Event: Nepal Earthquake
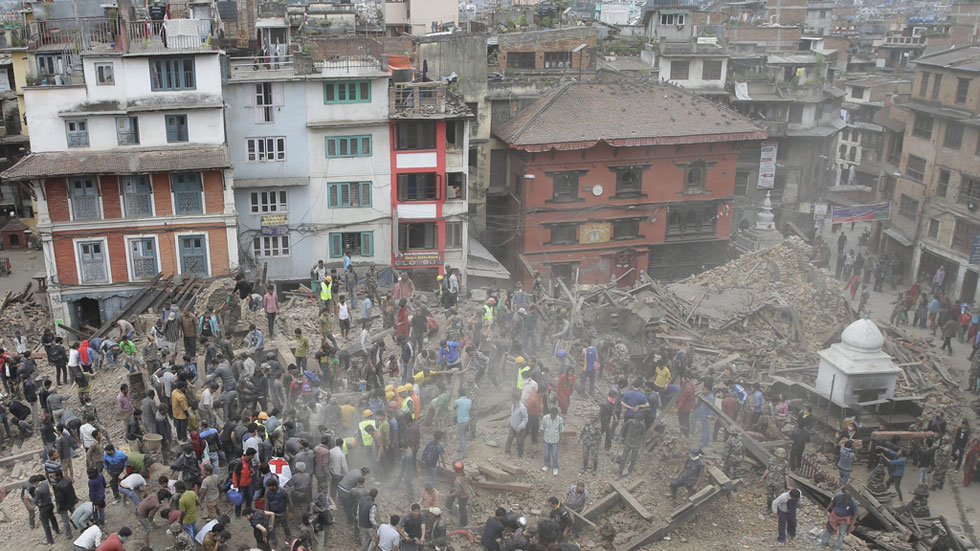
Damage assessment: damage